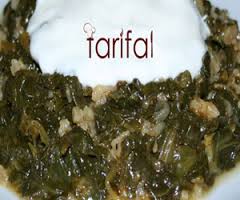
Yemek: ispanak